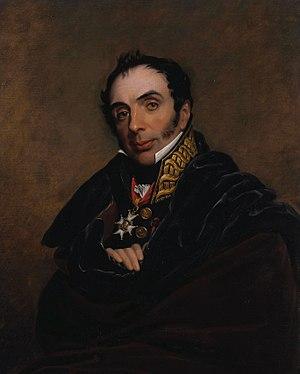
Miguel Ricardo de Álava y Esquível, né à Vitoria le 7 février 1772 et mort à Barèges le 14 juillet 1843 est un militaire, homme d'État et diplomate espagnol, président du Conseil des ministres en 1835.